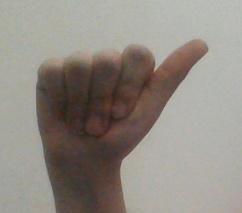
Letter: dhad